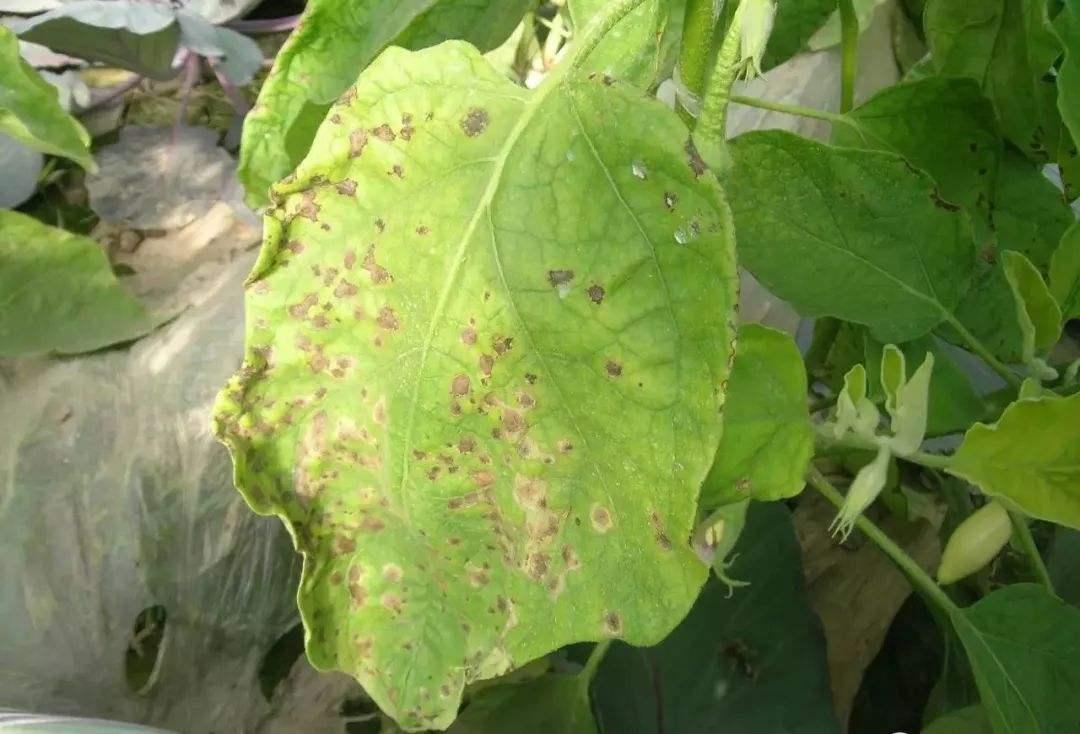
Plant: Eggplant
Disease: eggplant cercospora leaf spot